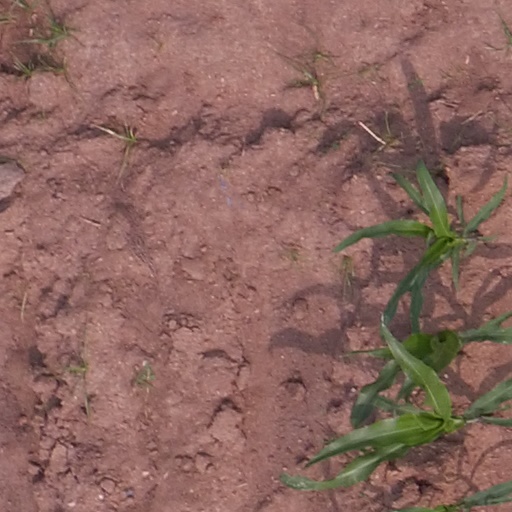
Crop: maize; corn